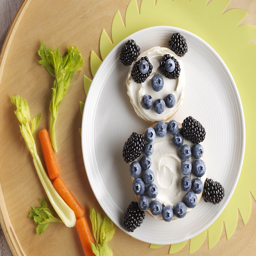
plate with a bagel and berries decorated to look like a panda